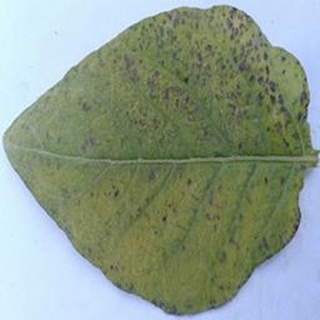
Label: potato_early_blight